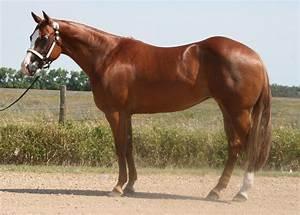
horse